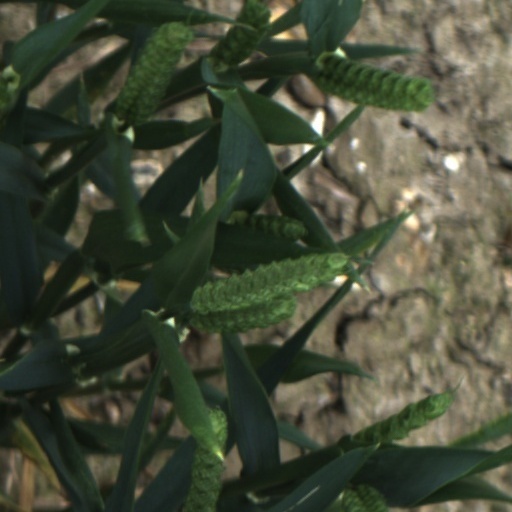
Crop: wheat